Non nobis

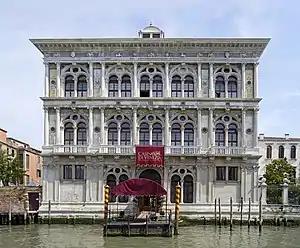
The Latin expression is inscribed on the façade of the Ca' Vendramin Calergi, a 15th-century Renaissance palace built for Andrea Loredan. The verse hence became a motto of the Loredan family as a whole.

Non nobis is the incipit and conventional title of a short Latin Christian hymn used as a prayer of thanksgiving and expression of humility.